Callyspongiidae

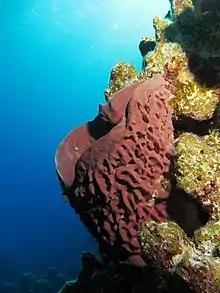
"Callyspongia crassa"

Callyspongiidae is a family of sea sponges in the order Haplosclerida. It contains the following genera and species: